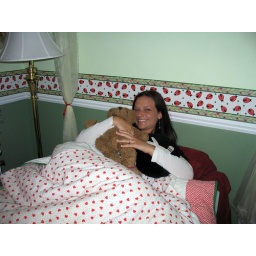
Snuggling with her bear for the last time in her own bed before the wedding!